Clan MacFarlane

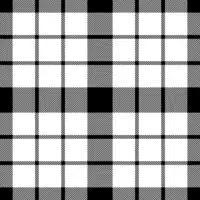
MacFarlane tartan as published in the dubious "Vestiarium Scoticum".

The surname "MacFarlane", and other variations of the name, are Anglicisations of the Gaelic patronymic "Mac Pharlain", meaning "son of Parlan". The Gaelic Parlan or "Parthalán" is likely a Gaelicisation of the Latin "Bartholomaeus". In Moncreiffe's opinion the name was linked with Partholón of Irish mythology, writing: ""Par-tholon" or 'Sea-Waves' appears in Irish mythology as the first to take possession of Ireland after the flood".